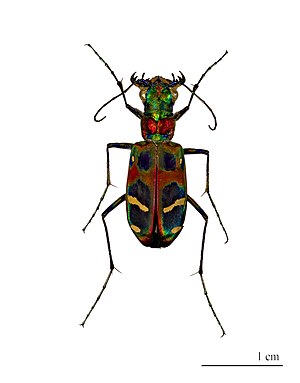
Sandspringere / Billeder
Sandspringere er en underfamilie blandt løbebillerne. De er sædvanligvis stærkt farvede, hurtige biller. Mundskjoldet er bredere end afstanden mellem antennerne, hvilket adskiller gruppen fra resten af løbebillerne. Ved alle de danske arter er hovedet stort og bredt, og øjnene er meget fremstående.